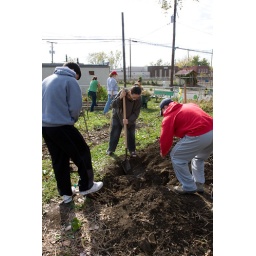
Volunteers digging out the old foundation of a house in the middle of the garden bed